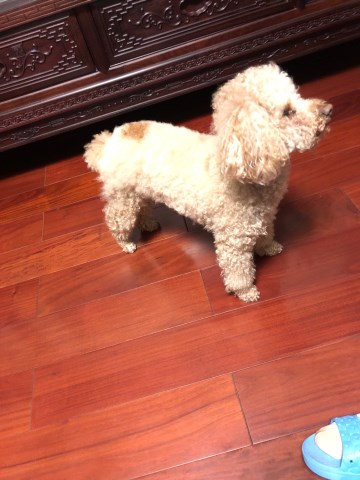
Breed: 7449-n000128-teddy